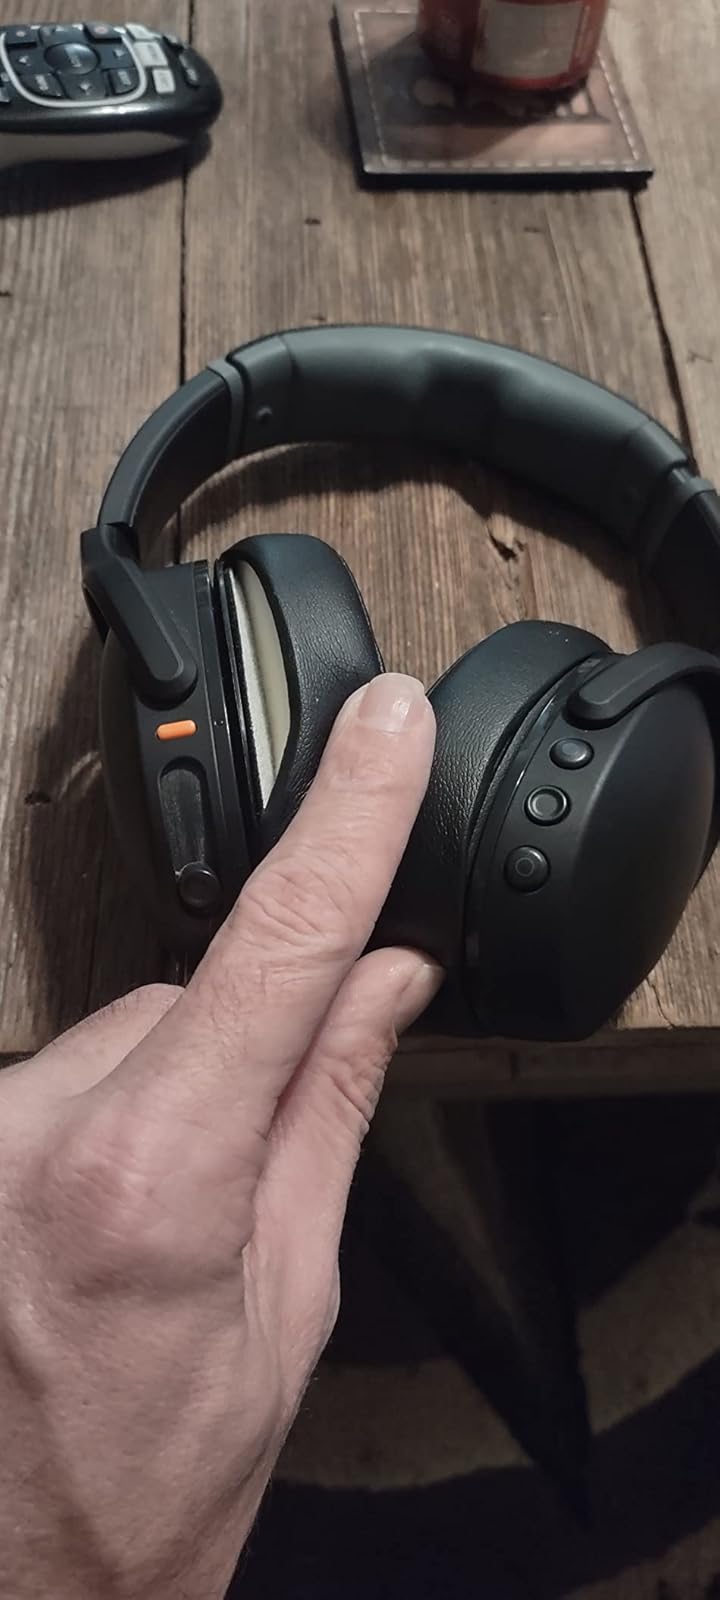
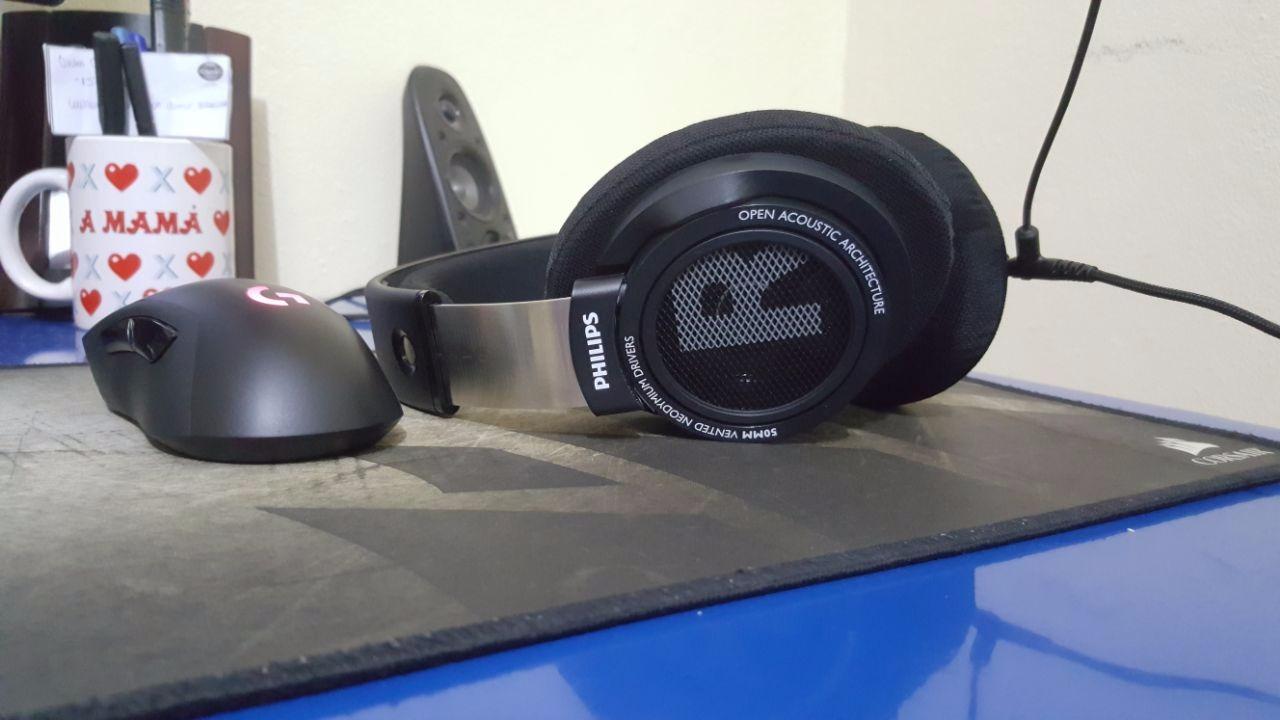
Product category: headphones
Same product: no